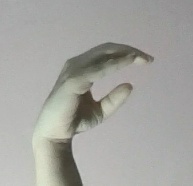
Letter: jeem